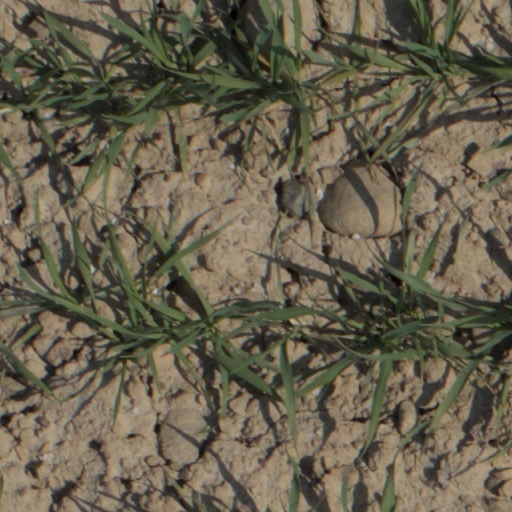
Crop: wheat